Patricia von Falkenstein

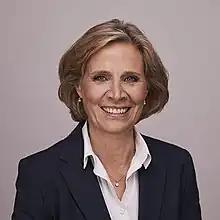
Official portrait

Patricia Caroline Manuela von Falkenstein (born 11 April 1961) is a Swiss jurist, judge, politician, who currently serves as a member of the National Council (Switzerland) for the Liberal-Democratic Party since 2021. She previously served as a member of the Grand Council of Basel-Stadt between 2006 and 2020.